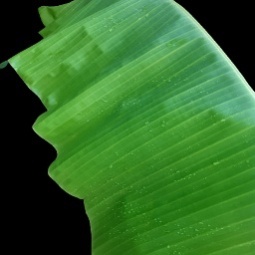
Label: Healthy